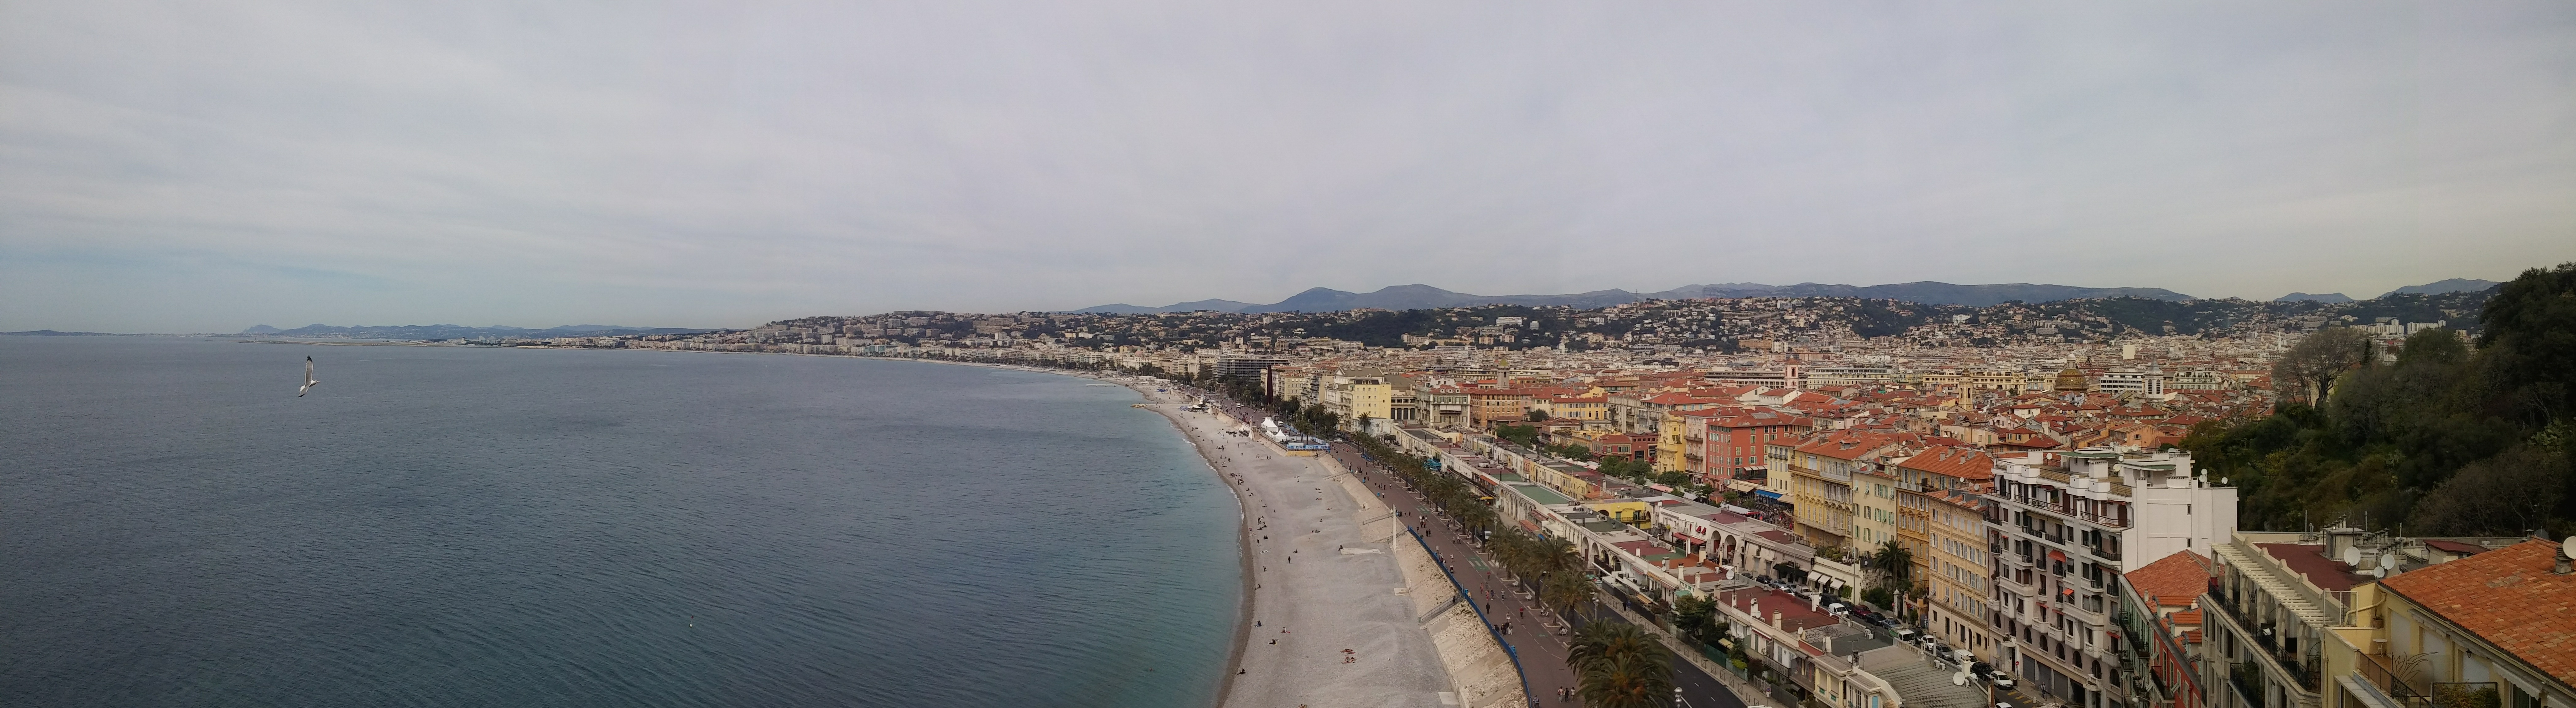
panorama, cliff, fjord, canyon, waterway, infrastructure, landform, geographical feature, geological phenomenon